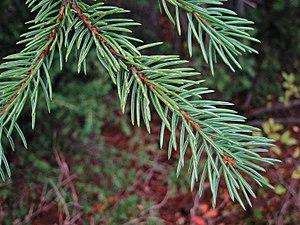
L’épinette d'Engelmann ou épicéa d'Engelmann est un arbre résineux de la famille des Pinaceae et du genre Picea.